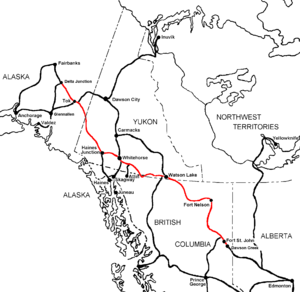
Ce qui suit est la liste des Historic Civil Engineering Landmarks, c'est-à-dire la liste des monuments historiques de génie civil, établie aux États-Unis par l' American Society of Civil Engineers depuis qu'elle a commencé le programme en 1964. Cette désignation est accordée à des projets, des structures et des sites situés aux États-Unis et dans le reste du monde. À compter de 2013, il y a plus de 260 éléments dans cette liste.
La Panaméricaine ou « autoroute transaméricaine » est un système de voies rapides et d'autoroutes qui relie l'ensemble des Amériques : il est composé d'un axe principal qui parcourt le continent du nord au sud et de plusieurs axes secondaires transversaux.
La route de l'Alaska, est une route stratégique qui relie Dawson Creek, en Colombie-Britannique, à Fairbanks, en Alaska, via Whitehorse, au Yukon.